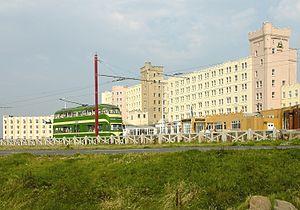
Le tramway de Blackpool est un tramway circulant à Blackpool, au Royaume-Uni. Longue de 17,7 km, l'unique ligne dessert 37 stations.